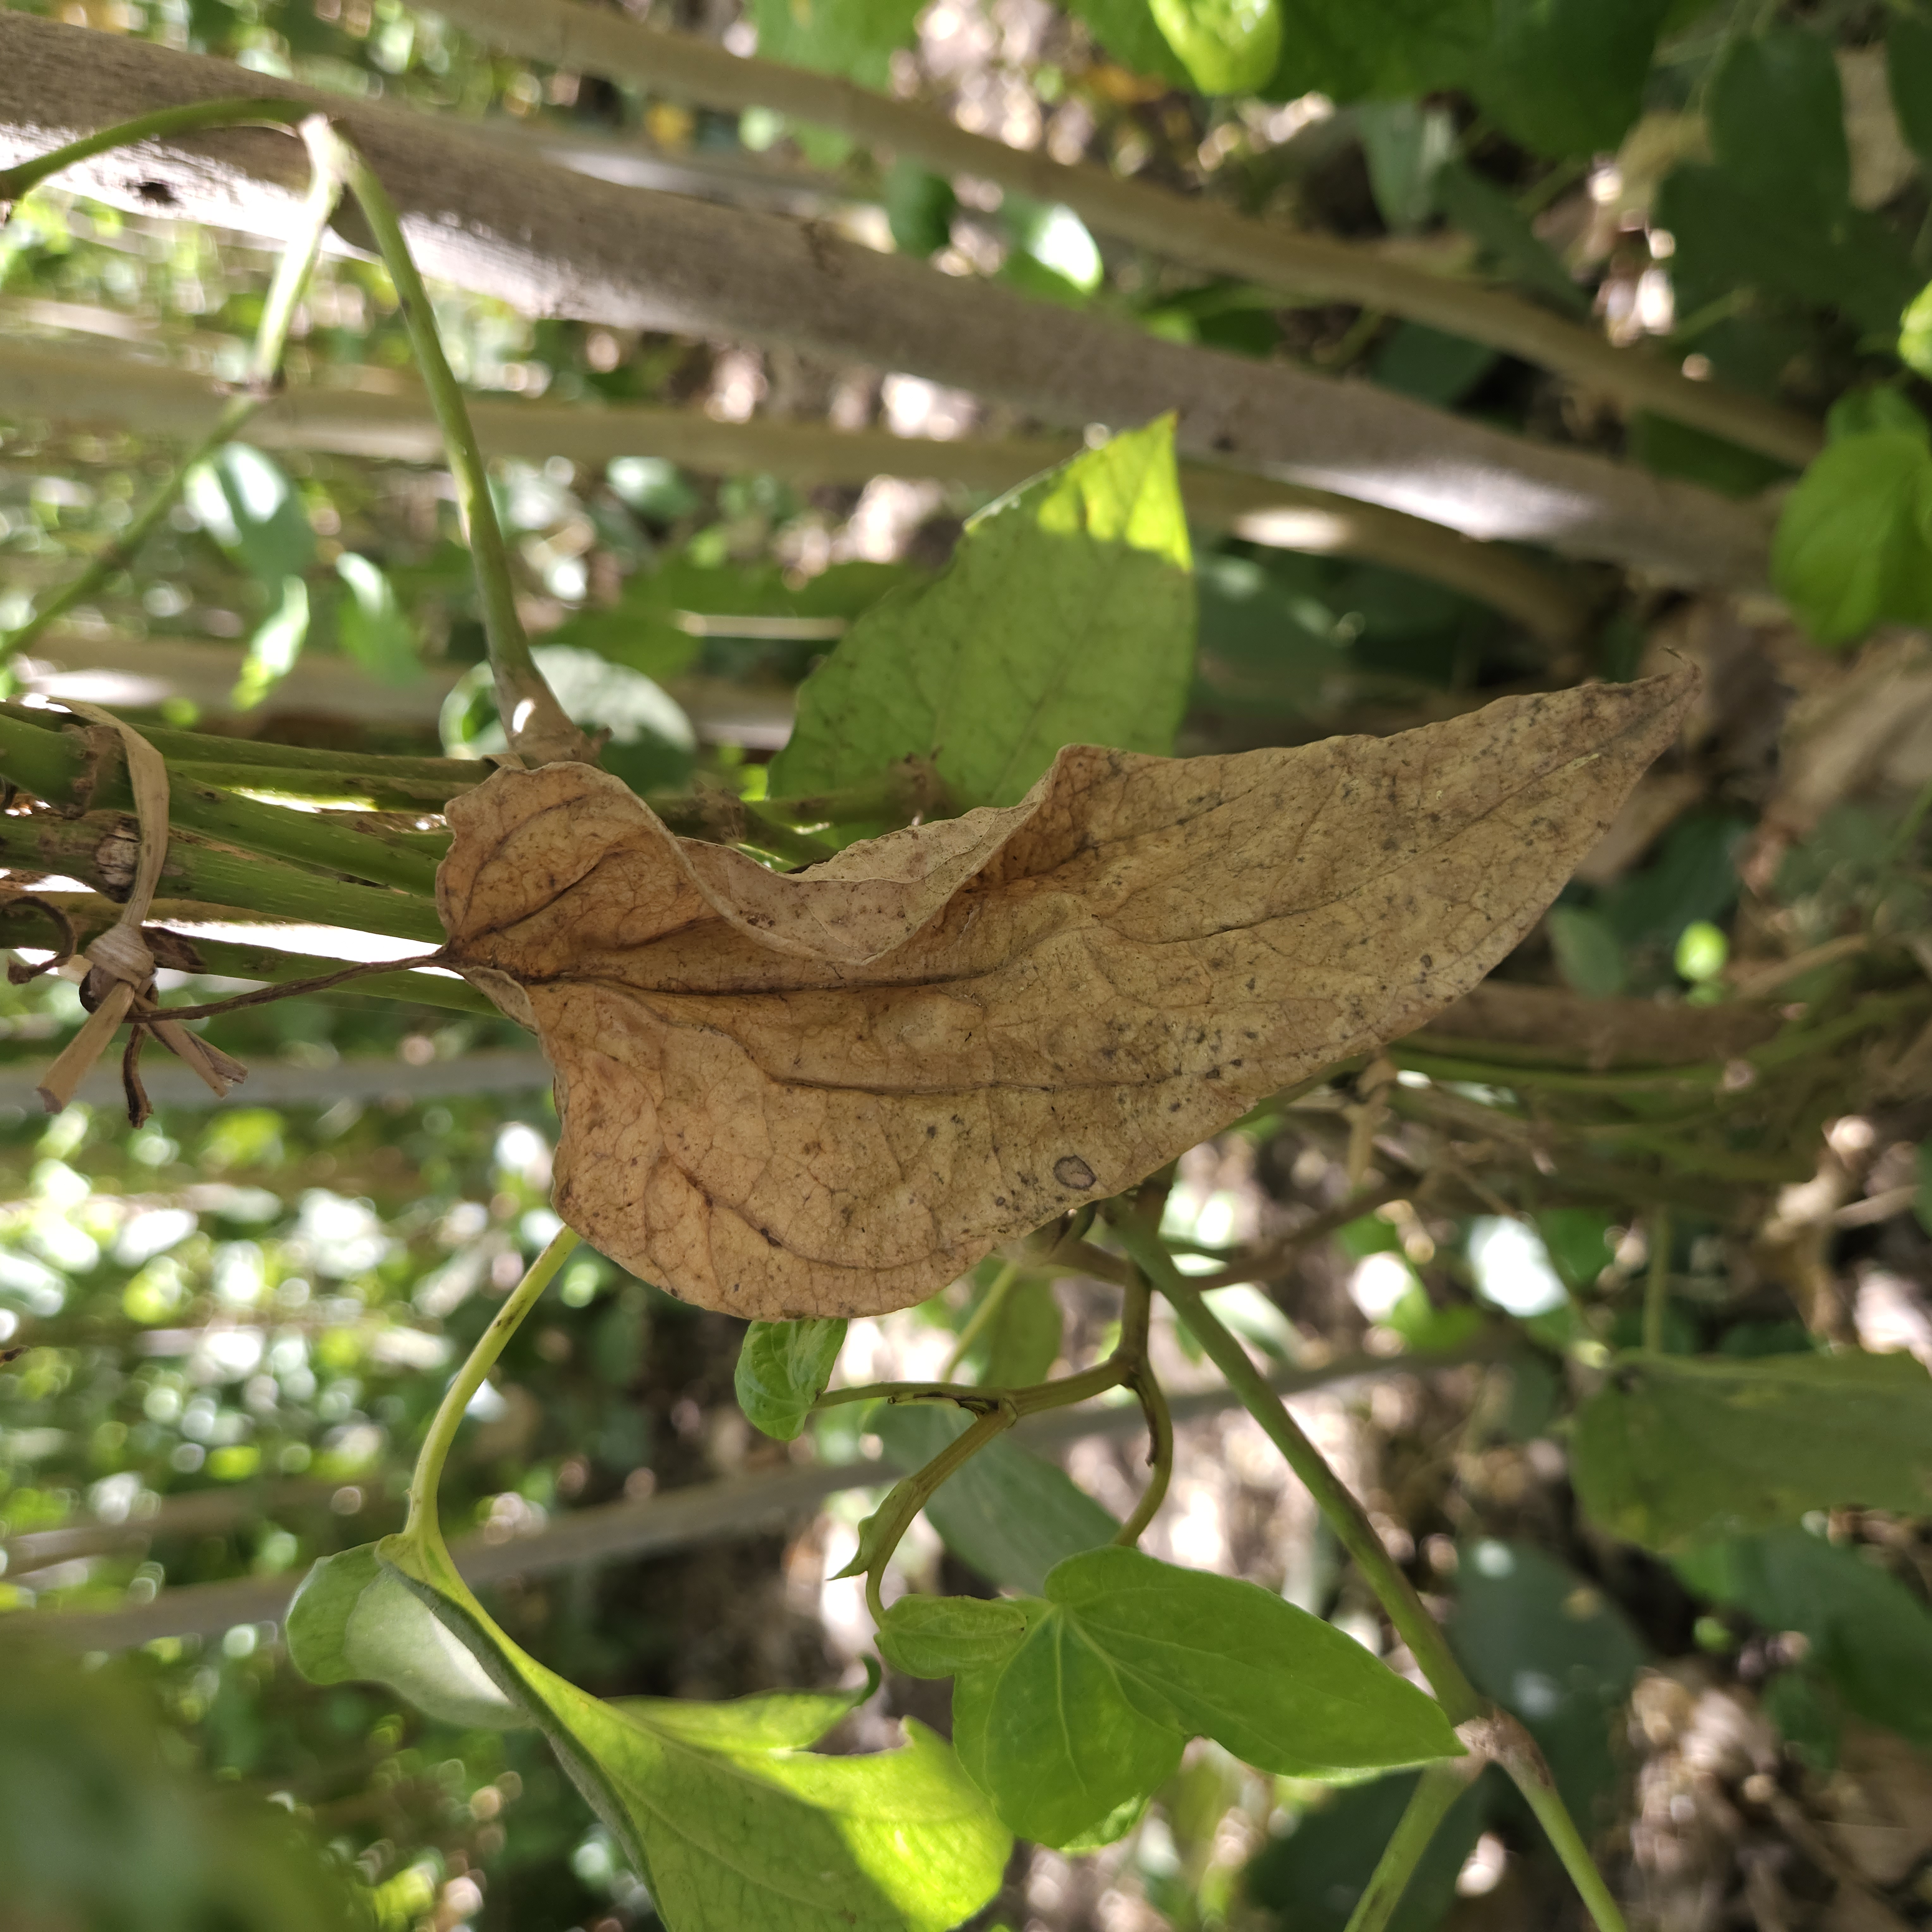
Label: Dried